Hangzhou Grand Convention and Exhibition Center station

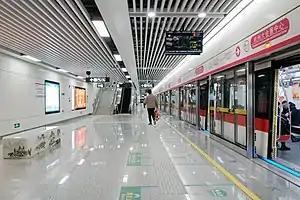

Hangzhou Grand Convention and Exhibition Center is a metro station on Line 1 of the Hangzhou Metro in China. It was opened on 30 December 2020, together with the Phase 3 of Line 1. It is located in the Xiaoshan District of Hangzhou.